Ertuğrul Ersoy

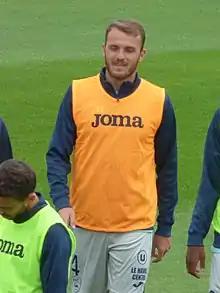

Ertuğrul Ersoy (born 13 February 1997) is a Turkish professional footballer who plays as a defender for the Turkey national team.